Centennial Exposition

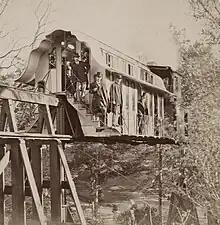
The Centennial Monorail, a steam locomotive and one of the inventions presented at the exposition

Designed by Joseph M. Wilson and Henry Pettit, Machinery Hall was the second largest structure in the exposition and located west of the Main Exhibition Building. With a superstructure made of wood and glass resting on a foundation of massive masonry, it had a main hall painted light blue, long and wide, with a wing of by attached on the south side of the building. The length of the building was 18 times its height. With eight entrances, it occupied , had 1,900 exhibitors, and took six months to construct. The exhibits focused on machines and evolving industries. Machinery Hall was the show case for the state of the art industrial technology that was being produced at the time. The United States of America alone took up two-thirds of the exhibit space in the building.